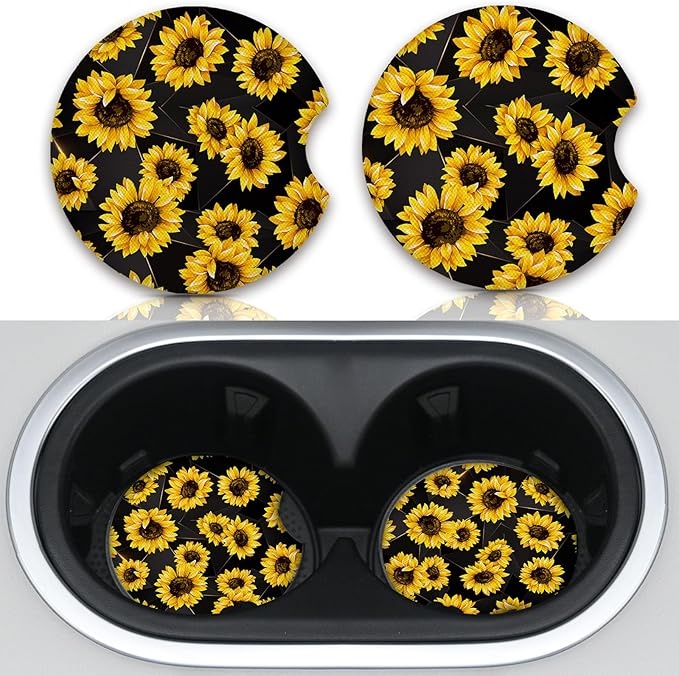
2 Pack 2.75" Sunflowers Coasters Absorbent for Women & Men Auto Drink Coasters Mats Vehicle Car Coaster for Interior Holder Accessory Insert Cars Cup Accessories
Brand: 내 스토어
About This 【2-Pack Car Coaster Set】Universal Size 2.75" x 2.75" x 0.19",The standard size is designed to fit cup holders in most cars, vans, boats, SUVs, and trucks, making it a great accessory for your car. 【Unique Groove Design】The design is unique and perfect car accessory for women who love to personalize.Humanized Finger Slot Design, easy to clean and removal. Simply rinse with water or add a little detergent,then ventilated dry overnight. 【Best Gift】 The car cup holder coaster is made of high-quality environmentally rubber material, which is super durable, anti slip, safe and reliable. Absorbent car coasters for women/men.It is a surprising gift to your family, friends, and colleagues.Perfectly for birthday gift, Thanksgiving Day gift, Christmas presents. 【Easy to Clean 】These car cup holder coasters can be easily cleaned with water.Give you the freedom to drink coke, water or coffee without having to clean dirty smelly cup holders. These absorbent coasters will keep your car coasters clean and dry. A surprising gift for Drivers. 【Please note】SIZE MATTERS! Diameter 2.75" will fit cup holders in most cars,But just in case, before purchasing, measure the diameter of your car cup holder to make sure it is compatible with our coasters Overview Color : Sunflowers Material : Rubber Brand : Adastrah Shape : Round Product Care Instructions : Hand Wash Only
Category: Vehicles & Parts > Vehicle Parts & Accessories > Vehicle Maintenance, Care & Decor > Vehicle Decor > Vehicle Decor Accessory Sets